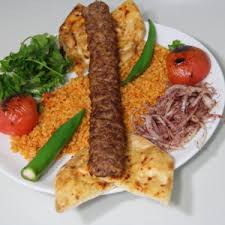
Yemek: kebap